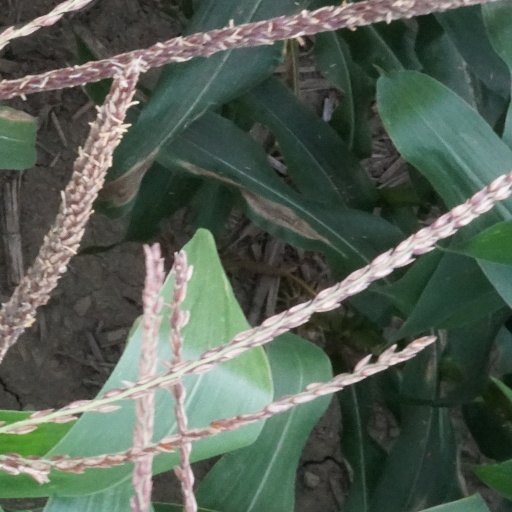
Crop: maize; corn